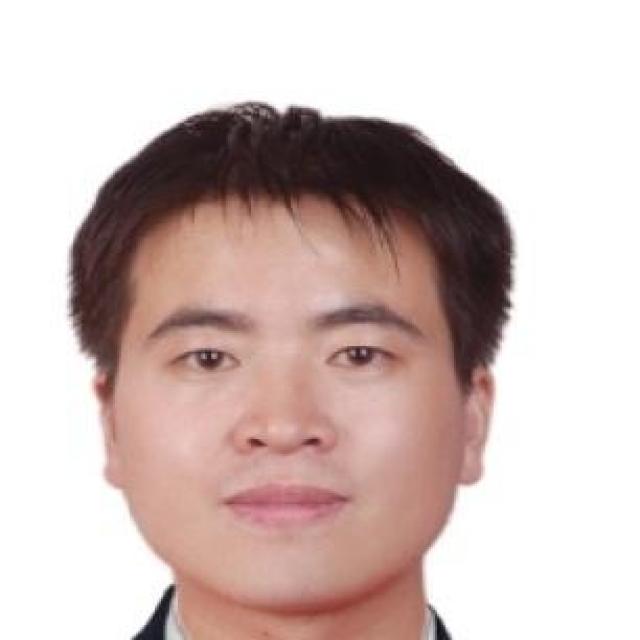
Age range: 21-44